Surbiton Park

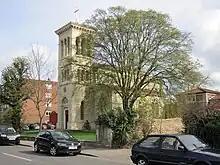
Another view of St Raphael's Church. This is the south side as seen from Portsmouth Road

During the Second World War a V-1 flying bomb destroyed houses in Portsmouth Road between the junctions with Palace Road and Uxbridge Road.